Le Tombeau de Nostradamus

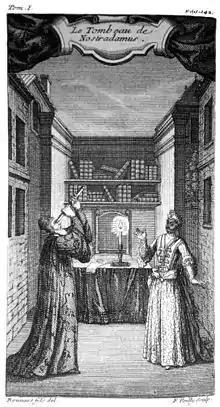
Title plate from 1721 edition of "Le Tombeau de Nostradamus"

Le Tombeau de Nostradamus is a one-act farce by Alain-René Lesage. It was first performed at the Foire de Saint Laurent in 1714. "Le Tombeau de Nostradamus" is actually the final play in a series that includes "La Foire de Guibray" and "Arlequin Mahomet". Between the three works, Lesage created a comedy in three acts.